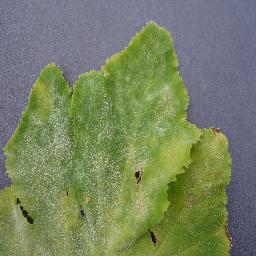
Label: Squash___Powdery_mildew